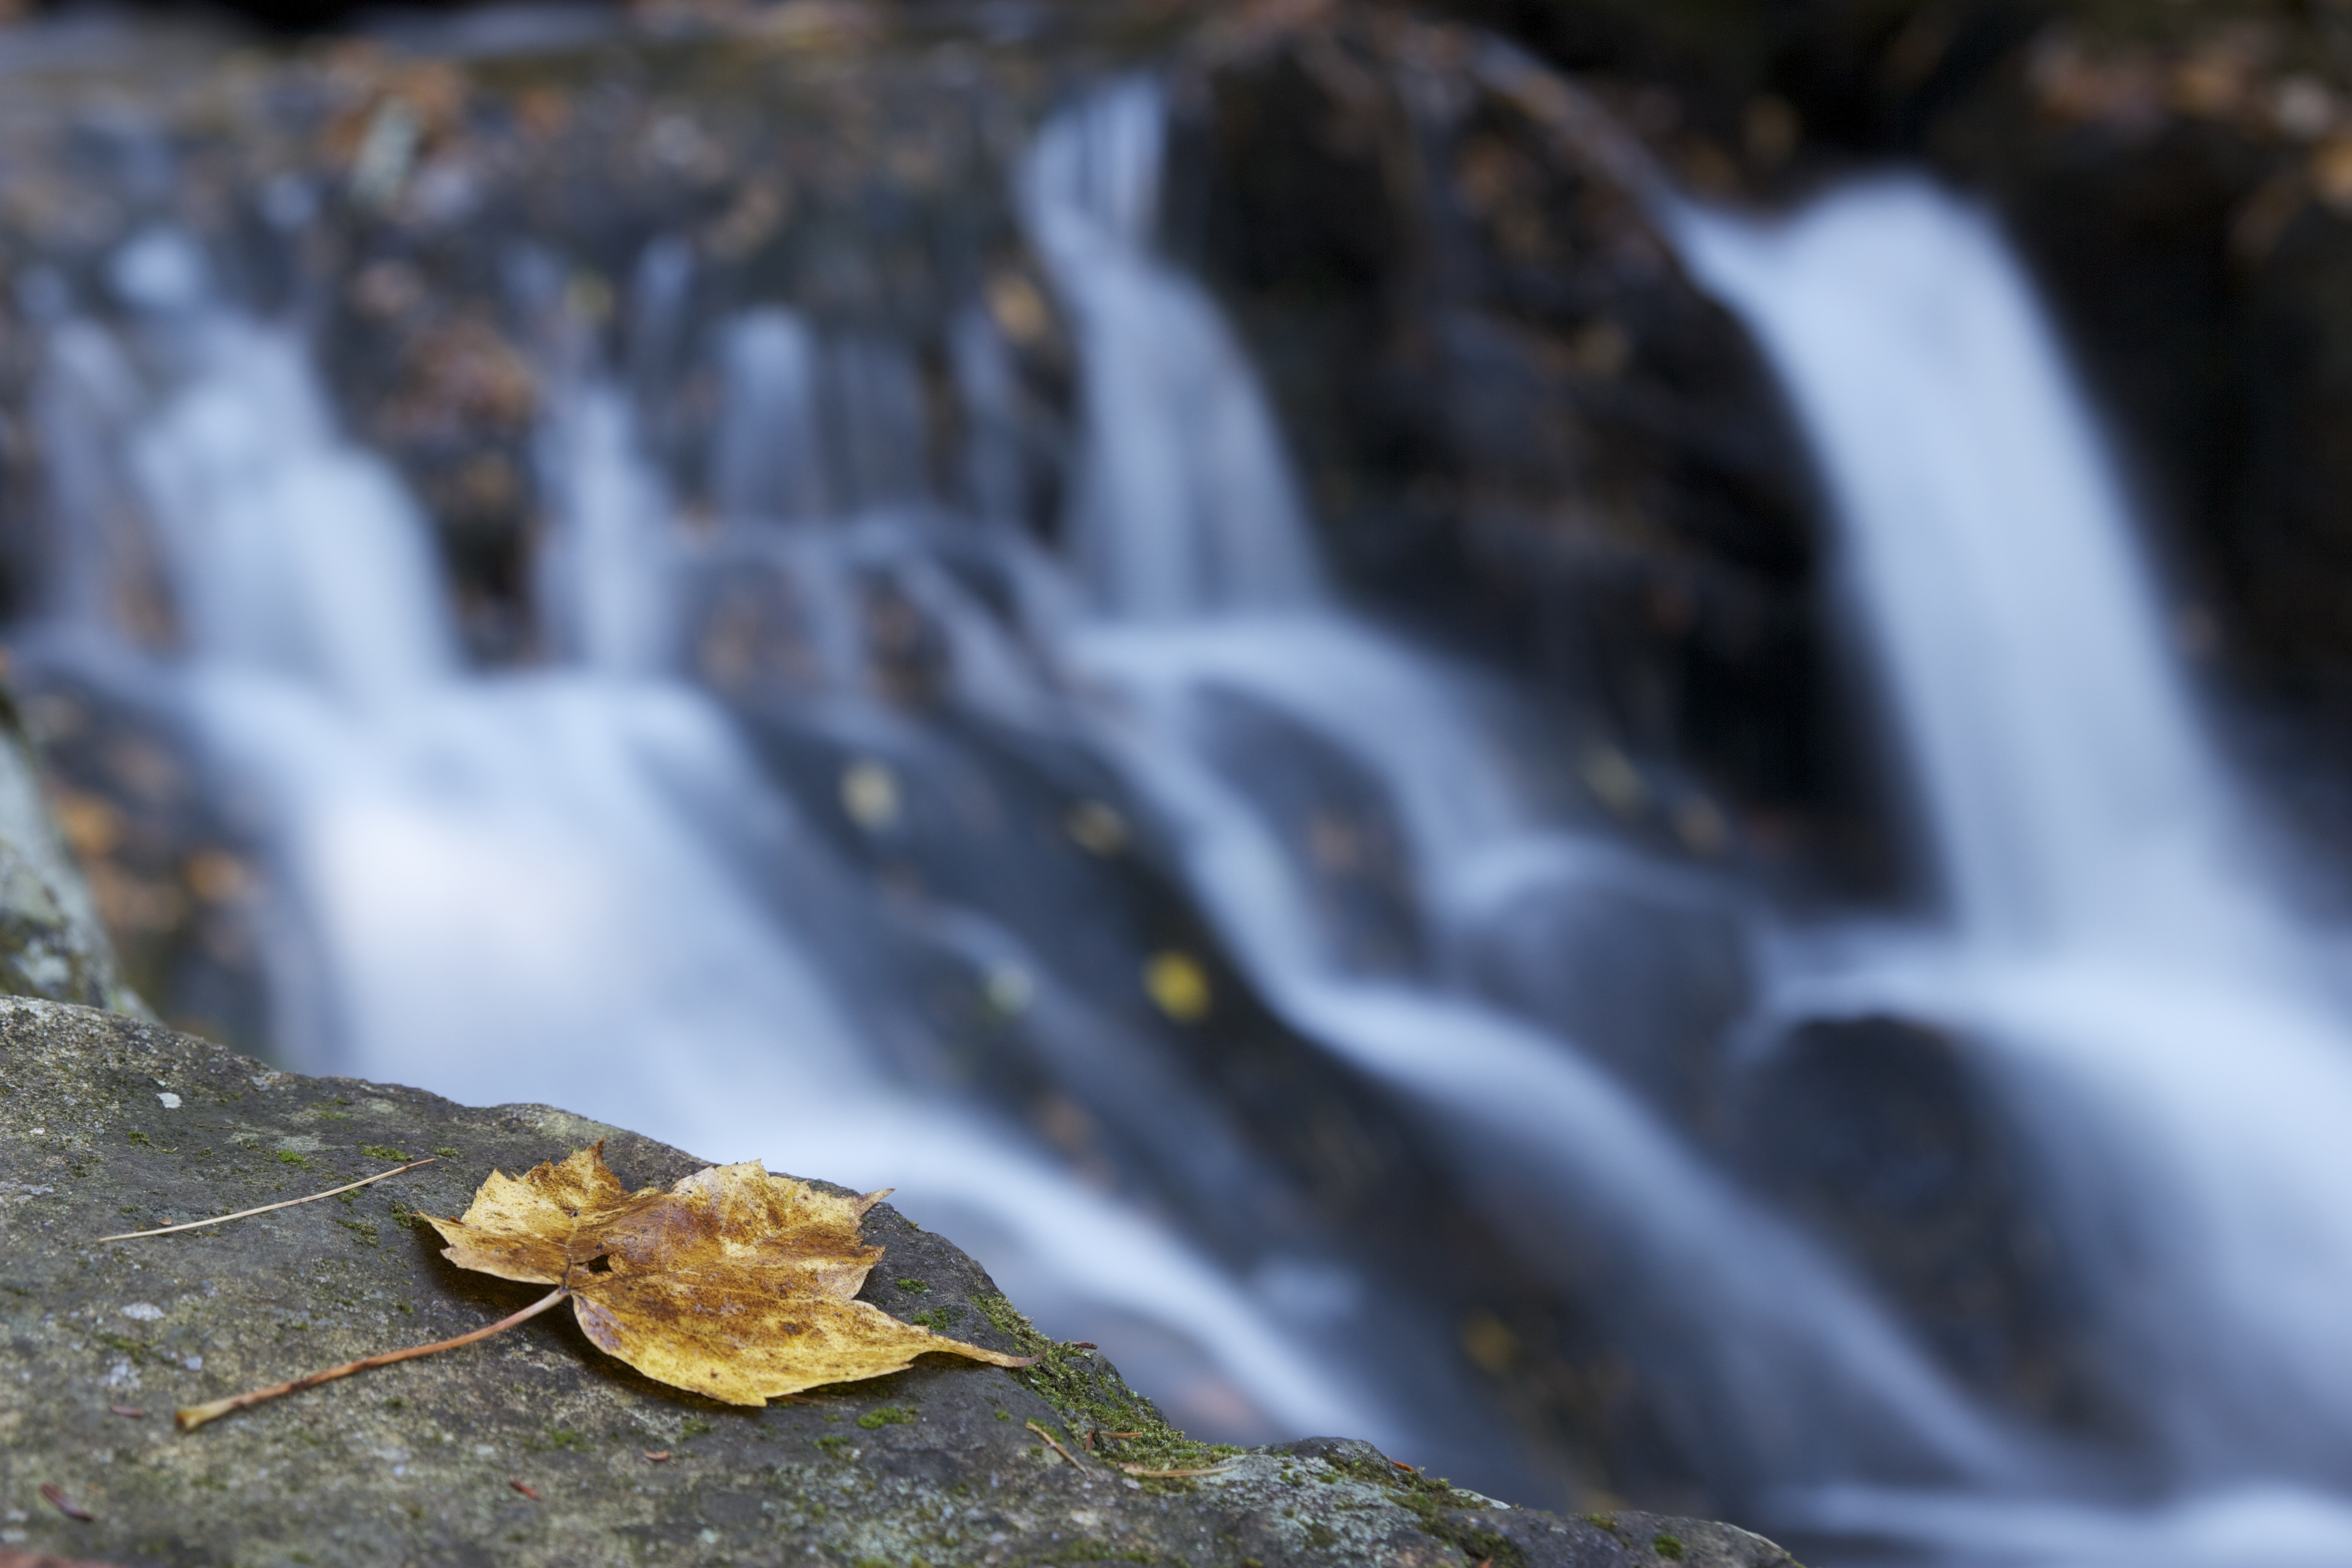
landscape, tree, water, nature, rock, waterfall, creek, leaf, fall, river, environment, stream, autumn, blurred, body of water, background, colored, water feature, watercourse, water resources